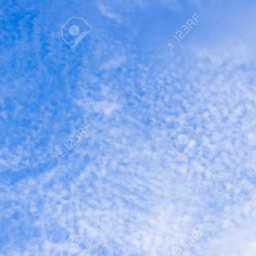
Cloud type: Cirrocumulus (Cc)